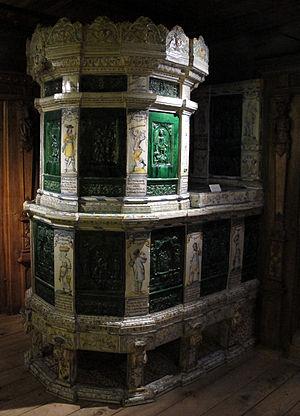
Un Kachelofe ou Kochlofa ou Kachelowe est un poêle de masse typique d'Alsace, de Moselle germanophone et des pays germaniques (Kachelofen en allemand) et d'Europe centrale. Il est caractérisé par son foyer fermé. Le terme Kachelofe désigne trois catégories distinctes d'appareils. Le premier est une construction massive, immobile et adossée à un mur, dont le foyer est alimenté en combustible depuis une autre pièce à travers une ouverture pratiquée dans le mur. Le second est un poêle mobile, alimenté directement en combustible depuis la même pièce. Enfin, la Kunscht est un appareil le plus souvent à banquettes, adossé à un mur. La fumée chaude de la cuisinière adossée à l'autre face du mur, est captée pour circuler à l'intérieur des banquettes. Ce récupérateur de chaleur a été inventé simultanément à Constance et à Strasbourg au milieu du XVIᵉ siècle et est resté en usage dans les secteurs ruraux du sud de la Forêt-Noire et de l'Alsace, et en Suisse jusqu'au milieu du XXᵉ siècle.